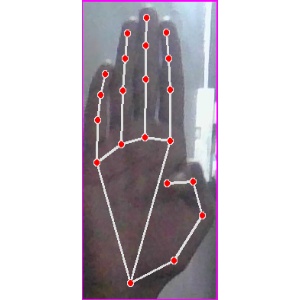
अक्षर: झ